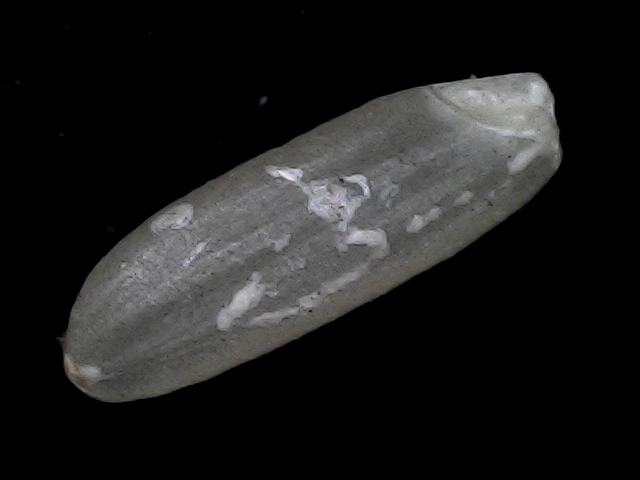
Rice variety: BD56